John Trevor Kelly

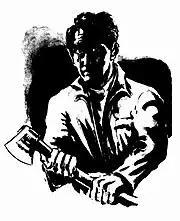
Illustration to a 1951 article by Hugh Buggy, detailing the murder of Marjorie Sommerlad by John Trevor Kelly.

That evening detectives in Brisbane located the green Studebaker truck in a Brisbane garage, left there for repairs. Detectives also interviewed a taxi-driver who had earlier picked up the driver of the utility truck from the garage, a man answering the description of the 'Hillcrest' employee, Jack Kelly. In the early hours of Sunday morning, detectives arrested John Trevor Kelly in a room at Astor-terrace, in the inner Brisbane suburb of Spring Hill and detained him for questioning.